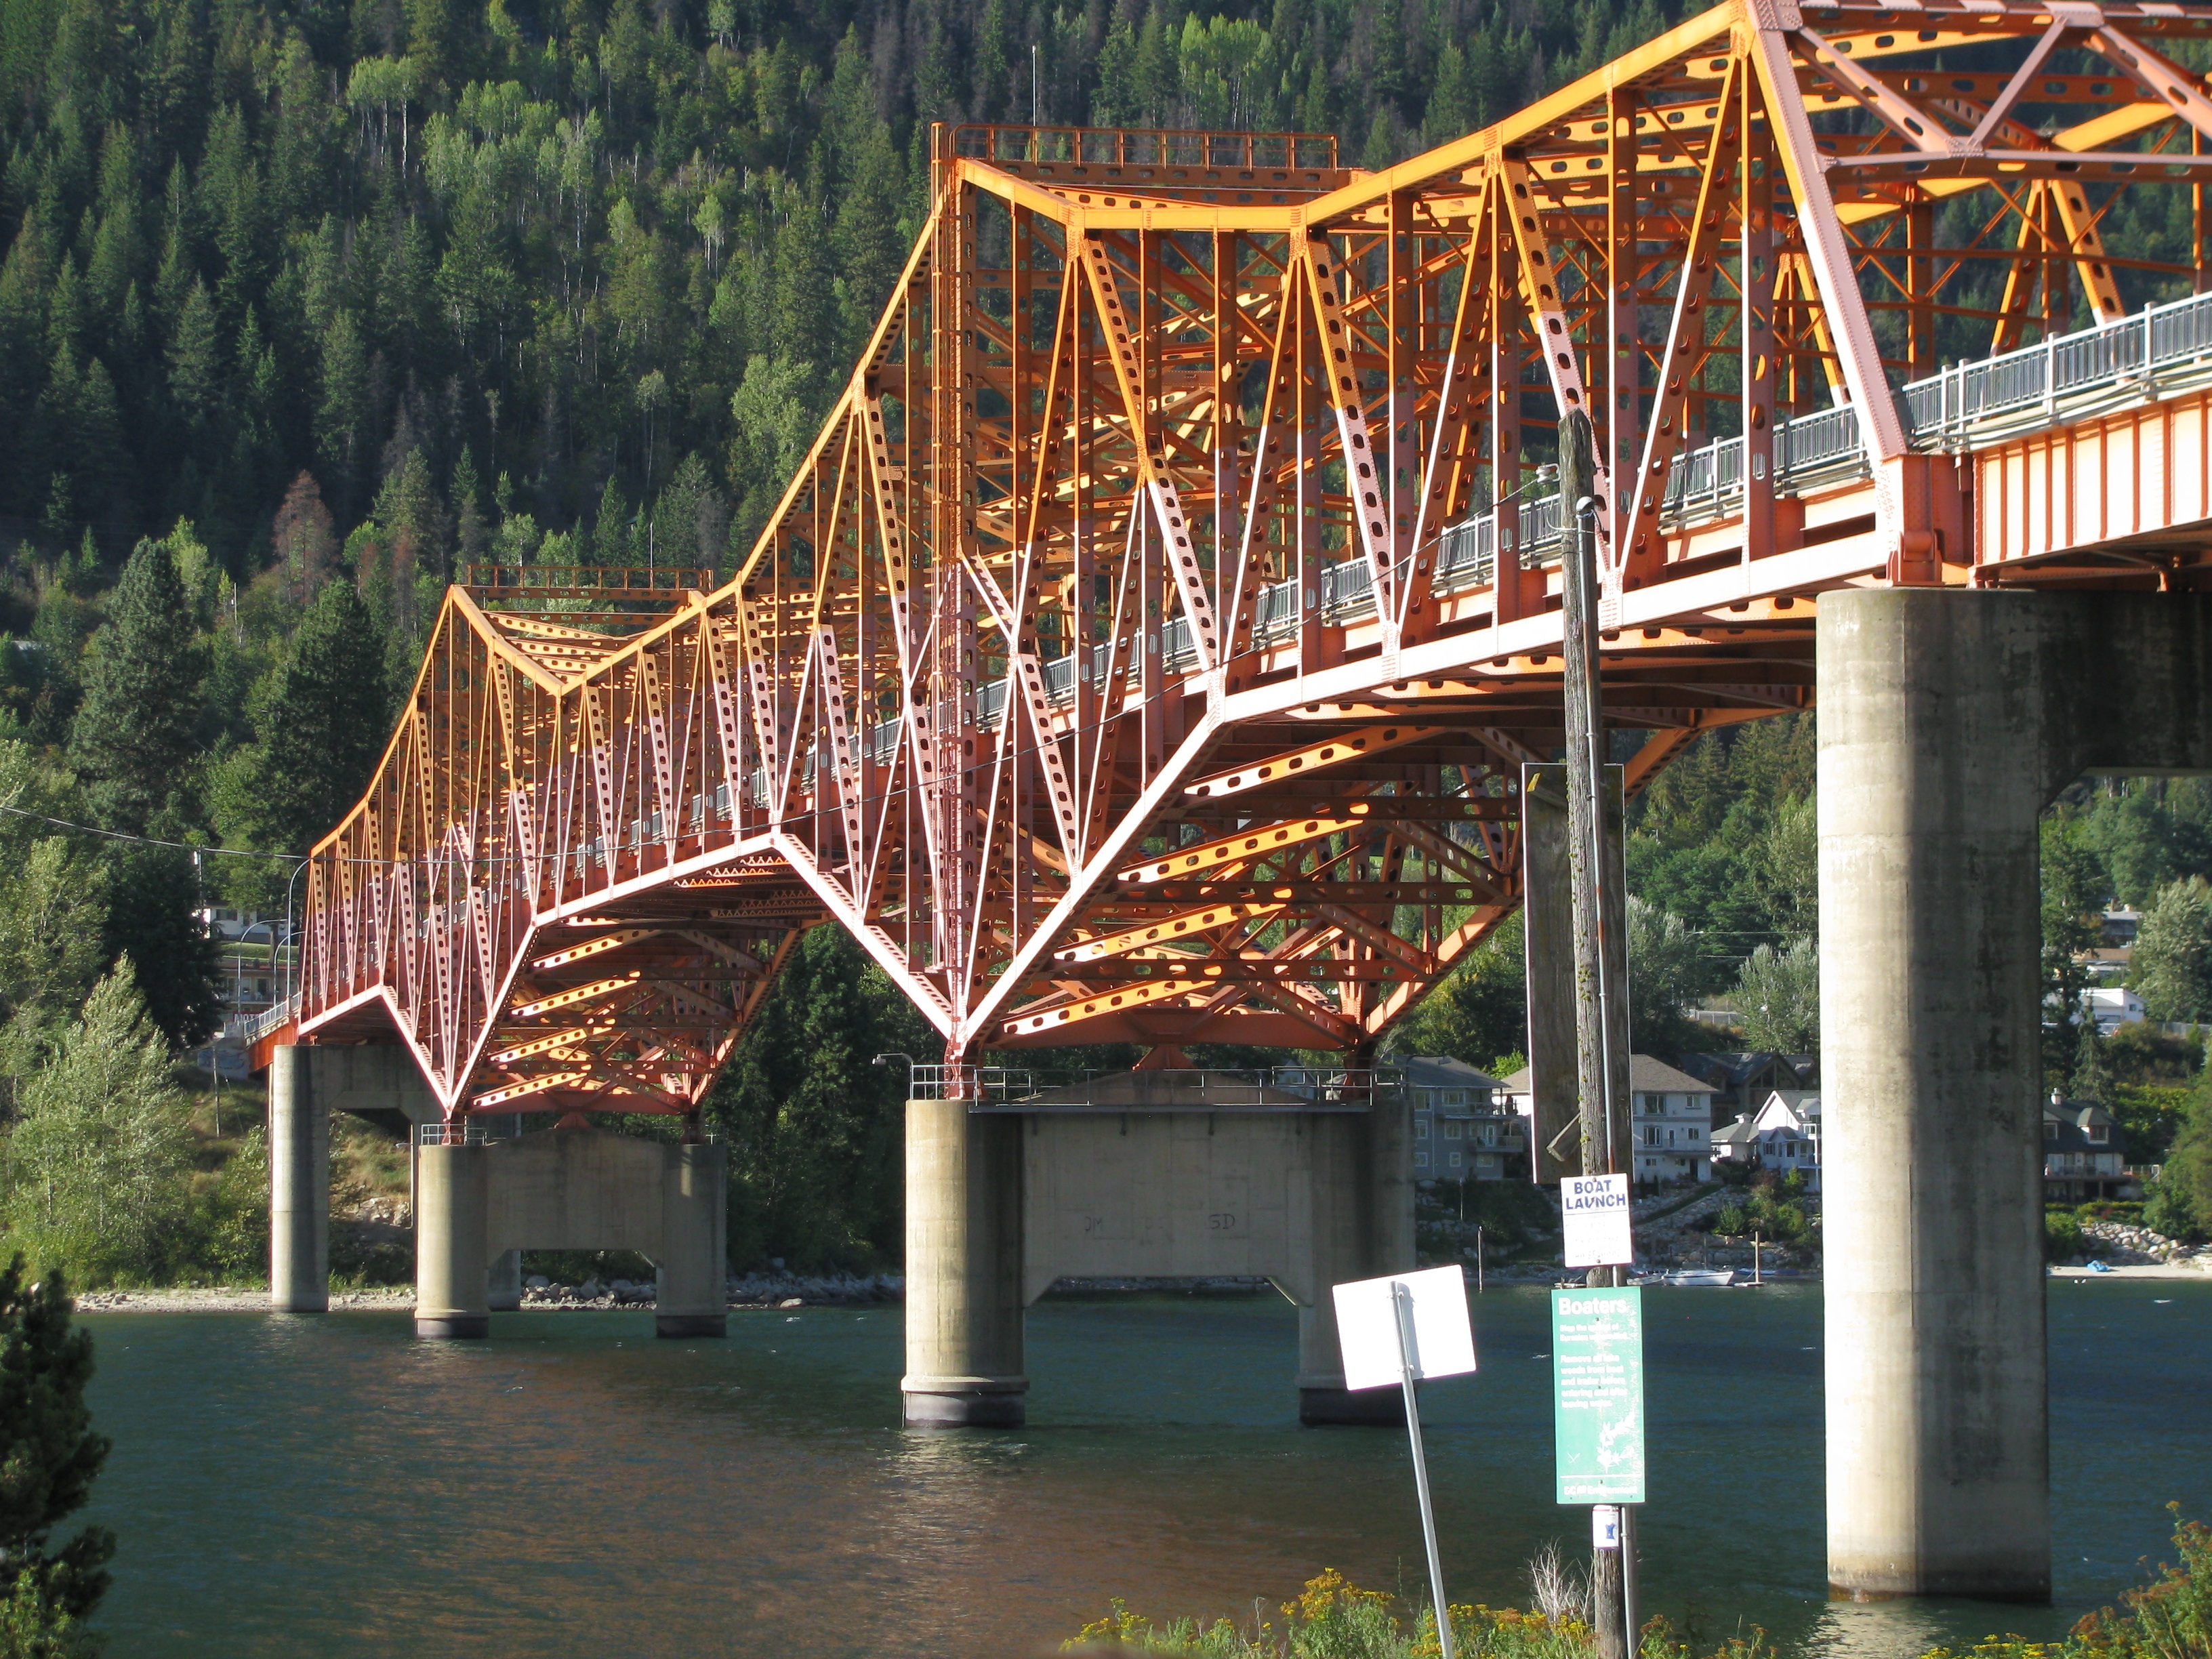
bridge, river, truss bridge